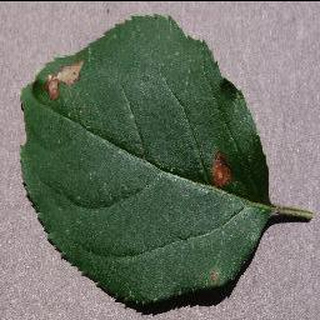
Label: apple_black_rot